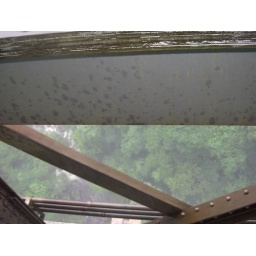
I tried to get the river we were going over, but the bridge got in the way. :p